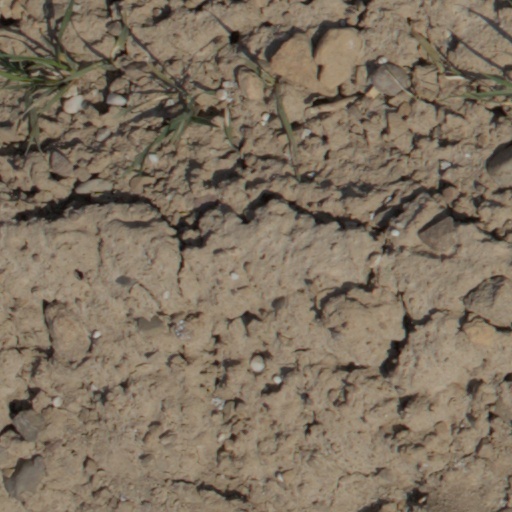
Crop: wheat